Marstal

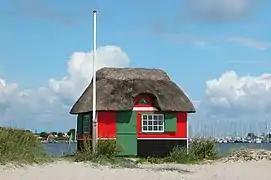
Beach hut on Eriks Hale

A traveler can arrive at Marstal via the ferry from Svendborg to Ærøskøbing and then driving from there. A ferry also exists from Fåborg to Søby on Northern Ærø.